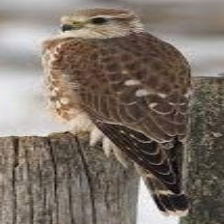
Species: MERLIN
Scientific name: FALCO COLUMBARIUS